Richard Price

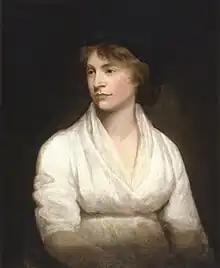
Mary Wollstonecraft (c. 1797)

Mary Wollstonecraft moved her fledgling school for girls from Islington to Newington Green in 1784, with patron Mrs Burgh, widow of Price's friend James Burgh. Wollstonecraft, originally an Anglican, attended Price's services, where believers of all kinds were welcomed. The Rational Dissenters appealed to Wollstonecraft: they were hard-working, humane, critical but uncynical, and respectful towards women, and proved kinder to her than her own family. Price is believed to have helped her with money to go to Lisbon, Spain, to see her close friend Fanny Blood.